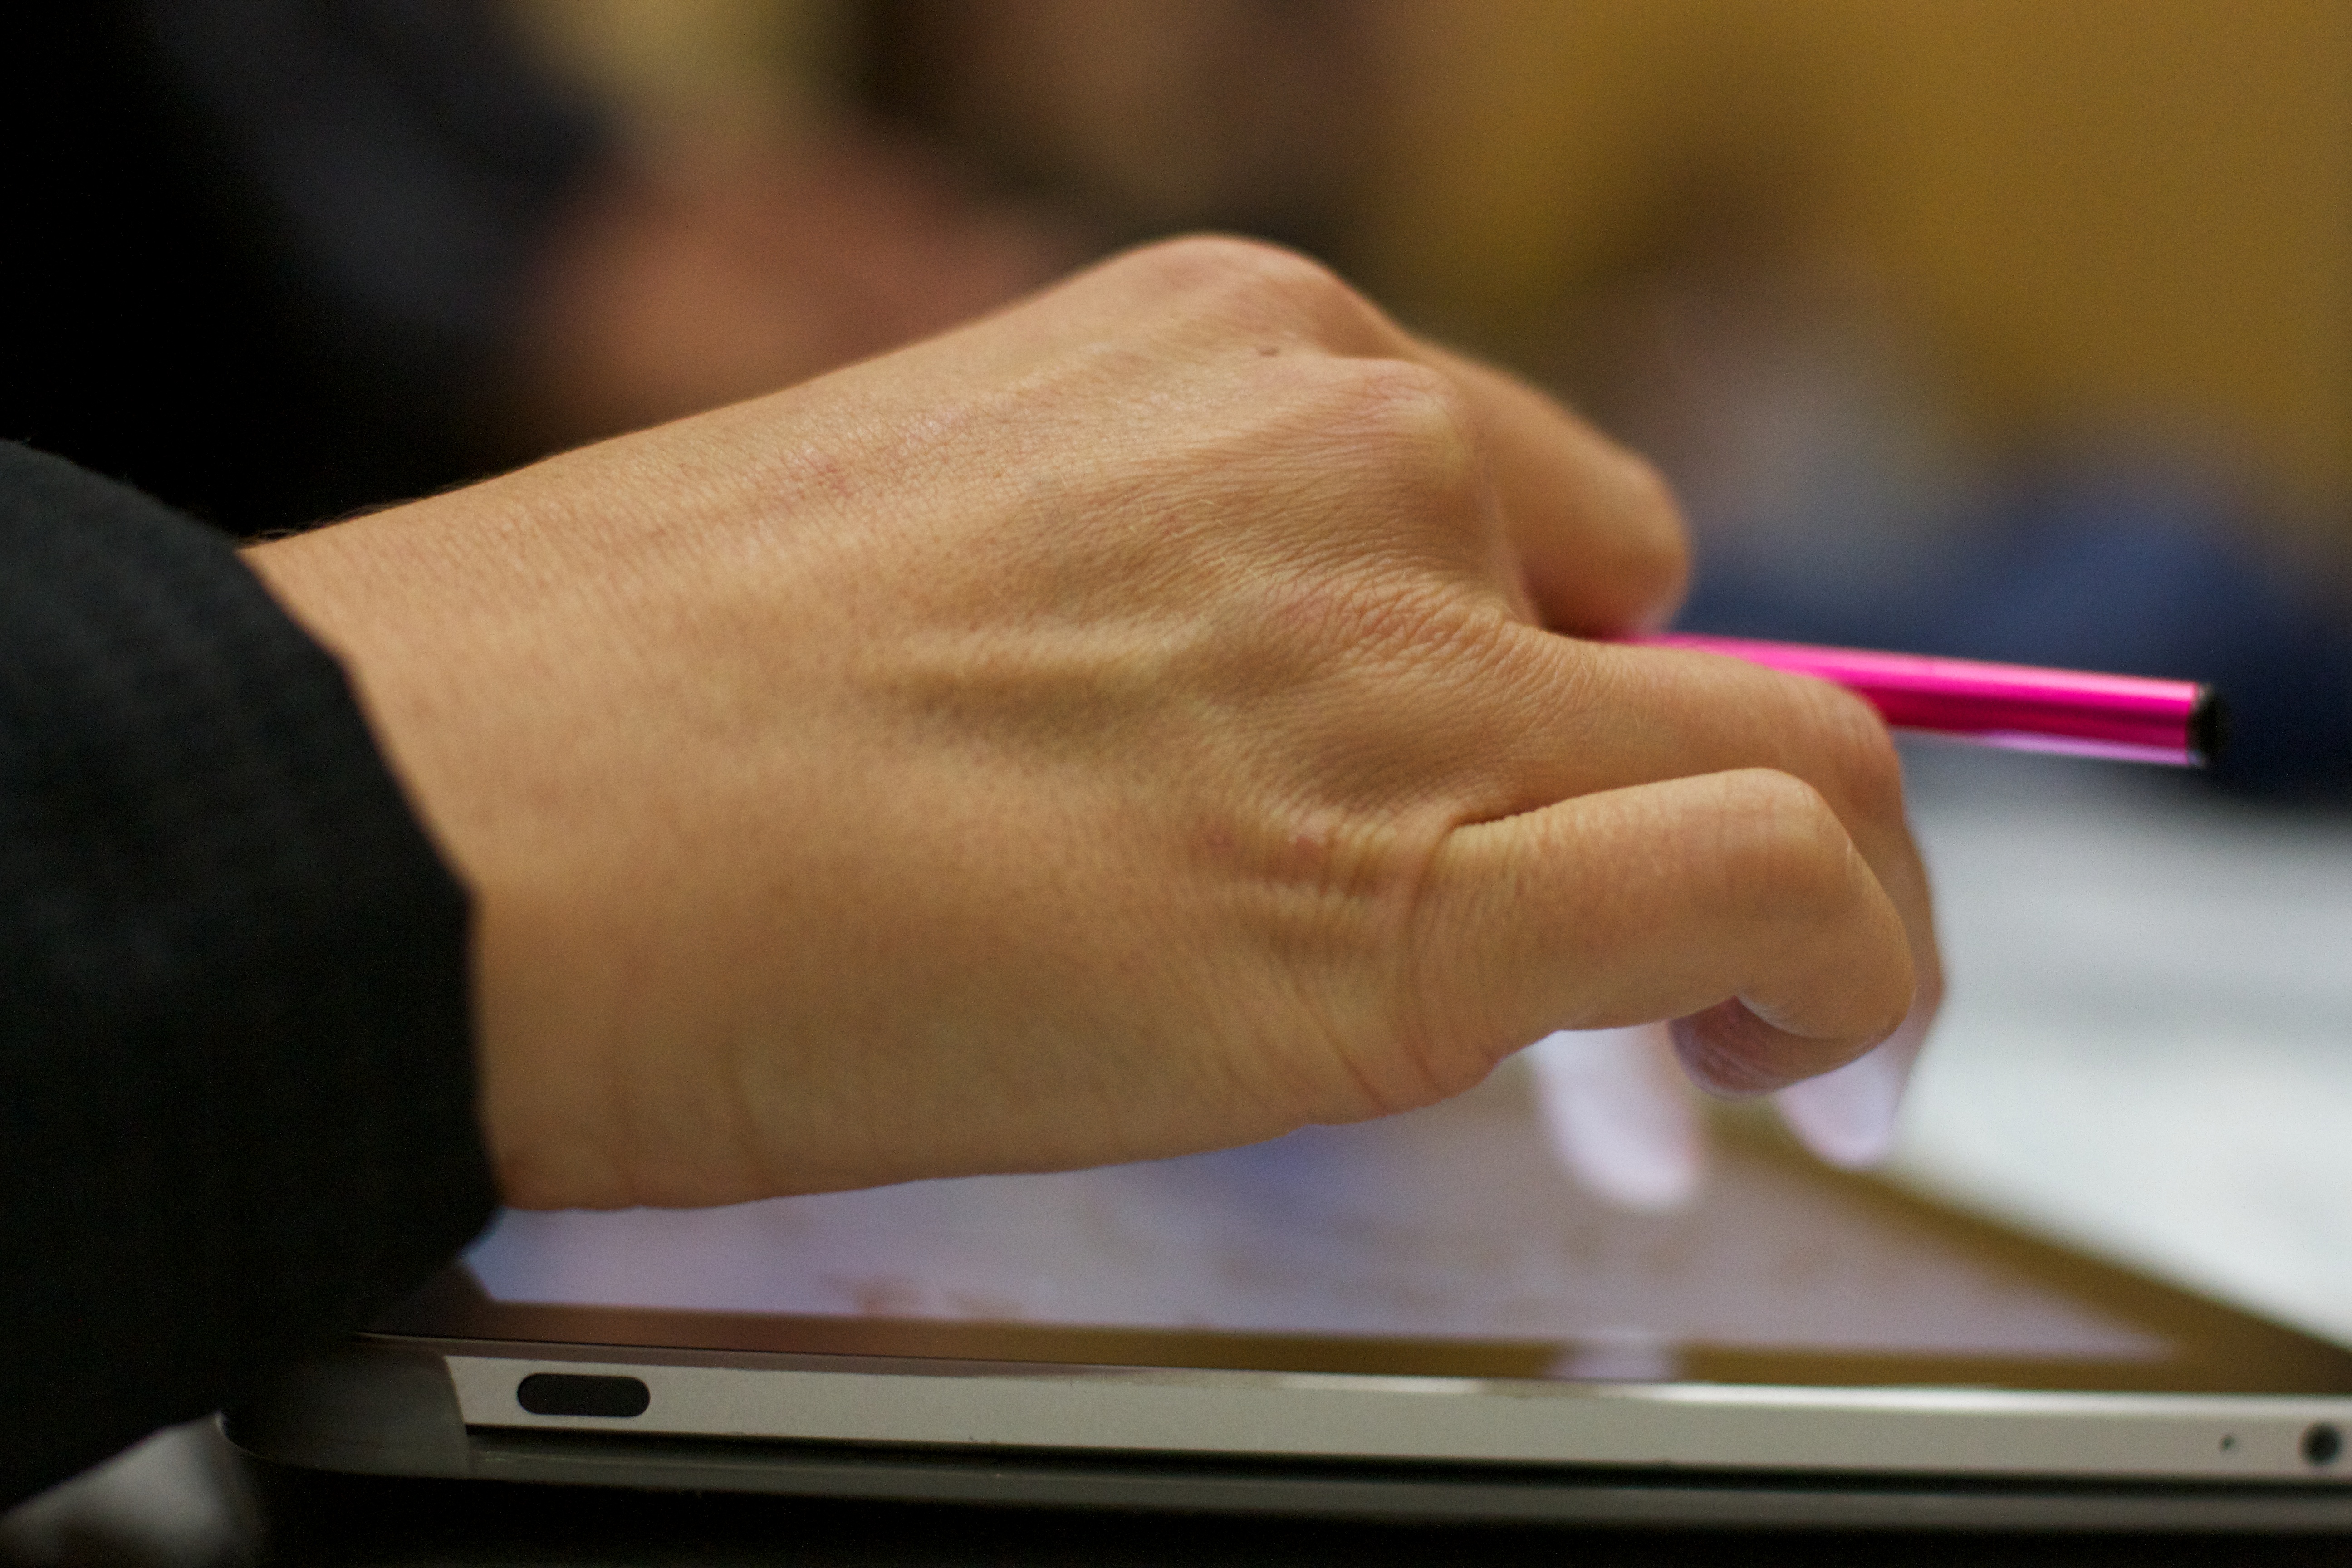
writing, hand, finger, close up, wcyvr